Carlos Vela

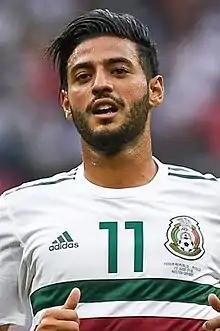
Vela with Mexico at the 2018 FIFA World Cup

Carlos Alberto Vela Garrido (born 1 March 1989) is a Mexican former professional footballer. A versatile offensive player, Vela could be deployed as a forward, winger, and attacking midfielder.